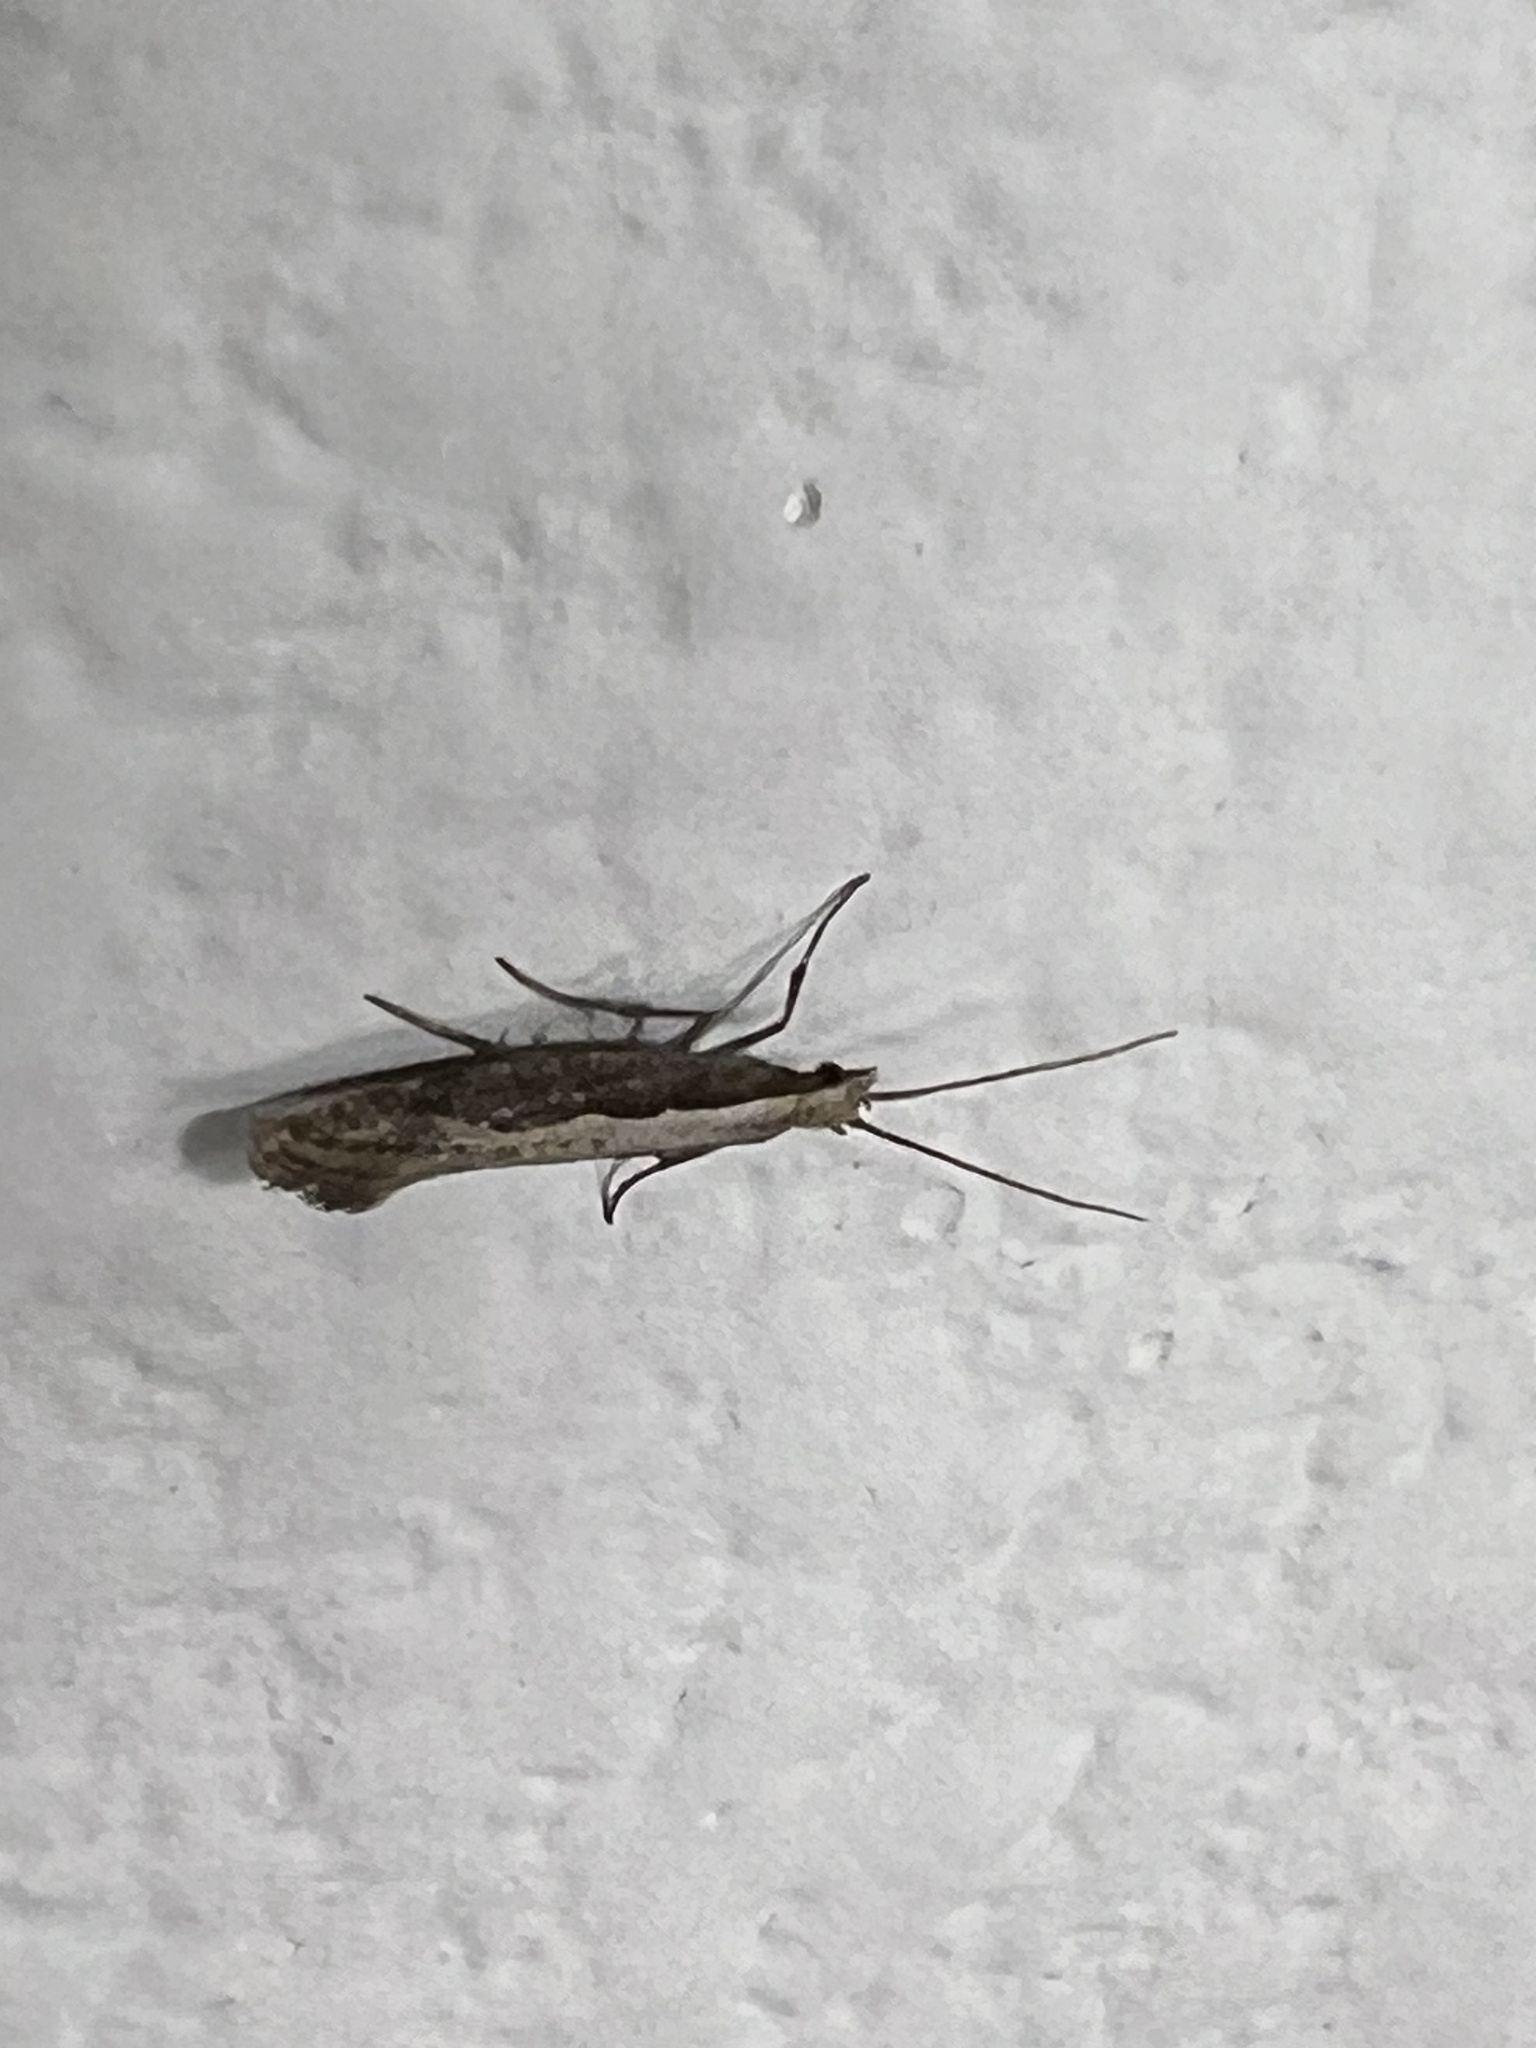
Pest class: diamondback_moth